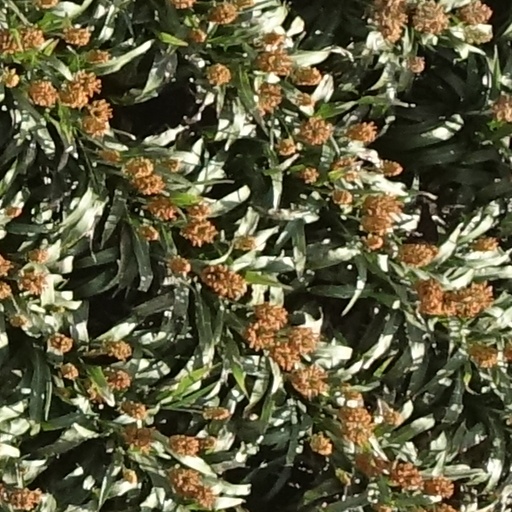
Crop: sorghum